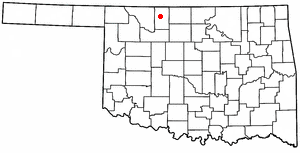
La ville de Cherokee est le siège du comté d'Alfalfa, dans l’État de Oklahoma, aux États-Unis. Sa population s’élevait à 1 498 habitants lors du recensement de 2010, estimée à 1 560 habitants en 2015.